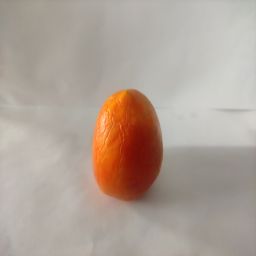
Crop: Tomato
Quality: Ripe